Numantia

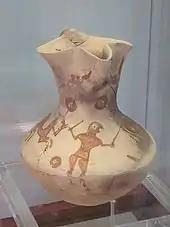
Jar with three spouts (1st century B.C.) in the "Museo Numantino"

Many objects from the site are on display in the Numantine Museum of Soria (Spanish: "Museo Numantino"). This museum is also responsible for "in situ" displays at Numantia.